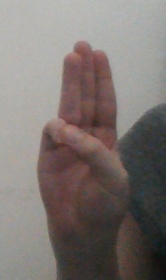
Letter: thaa